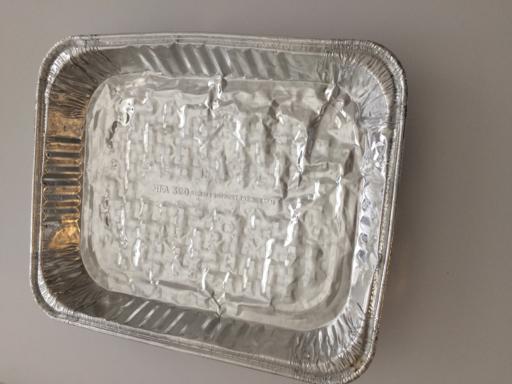
Waste category: metal